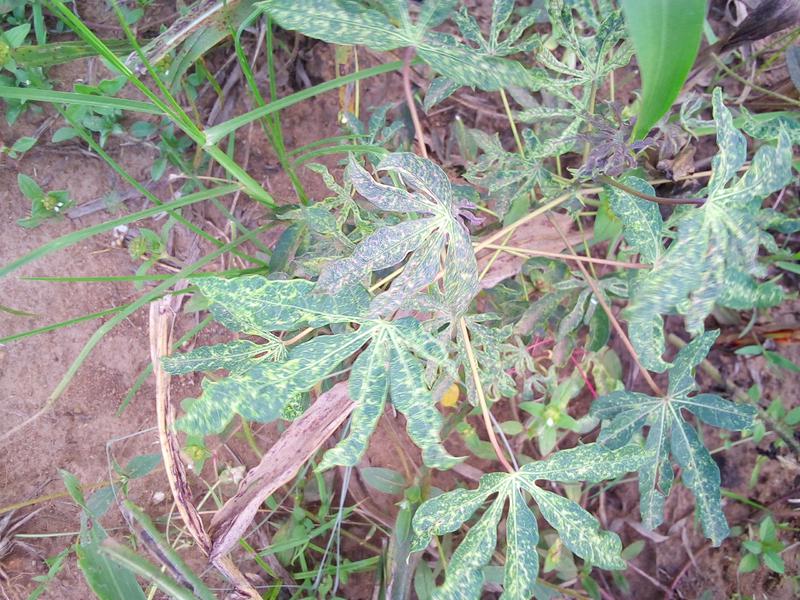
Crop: cassava
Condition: green_mottle